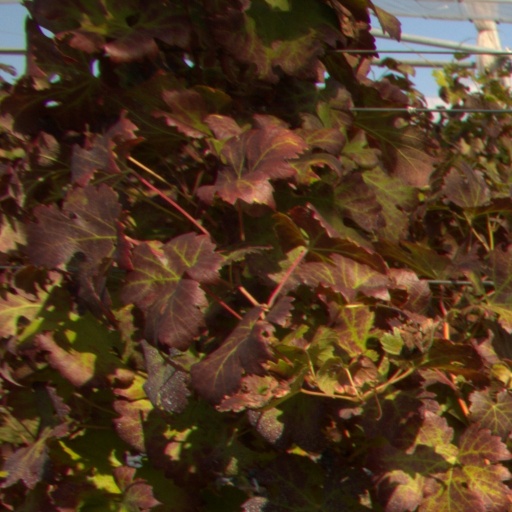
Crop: grape